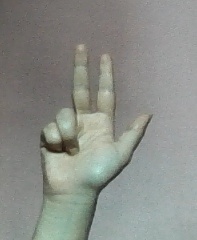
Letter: al